Chief Wahoo

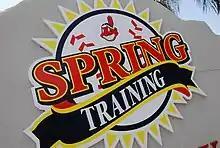
A Chief Wahoo sign in Winter Haven, Florida, 2007. At the team's new spring training grounds in Arizona, the logo is not prominently displayed.

In 2009, when the Cleveland Indians moved their spring training operations to Goodyear, Arizona, the Chief Wahoo logo was not used on the outside of the local stadium where they practiced. The Chief Wahoo logo had been prominently displayed at the team's previous spring training facilities in Winter Haven, Florida. Explaining that Wahoo's absence from the city-owned Goodyear Ballpark had not been the team's decision, then-team president Paul Dolan said, "It's not our ballpark. I would expect some sensitivity was involved, but ultimately it's the city's ballpark." A city spokesperson said that they were following Cleveland's marketing lead after the team used the script "I" logo on the player development complex in addition to the ballpark. Dolan said there was also "some sensitivity involved" with player development complex. The logo is also absent from team property and employee clothing in Arizona.